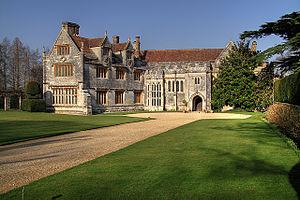
Marevna Vorobev-Stebelska est une peintre cubiste, d'origine russe.